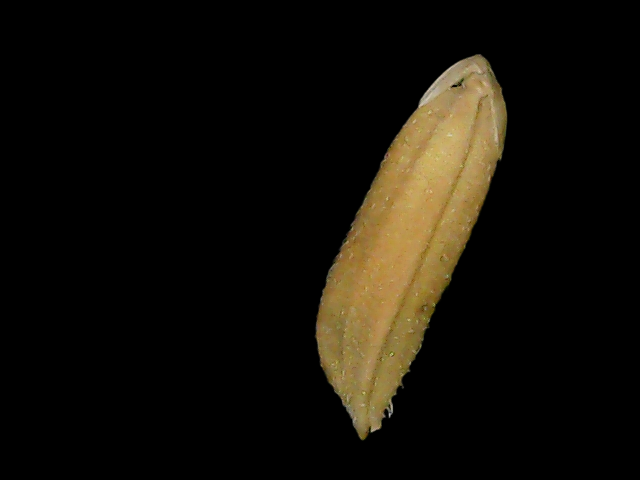
Rice variety: Bd75